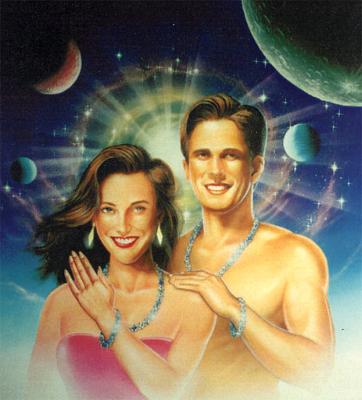
回答: 両親が怪しげな宗教に入信してからどんどん若返っていく